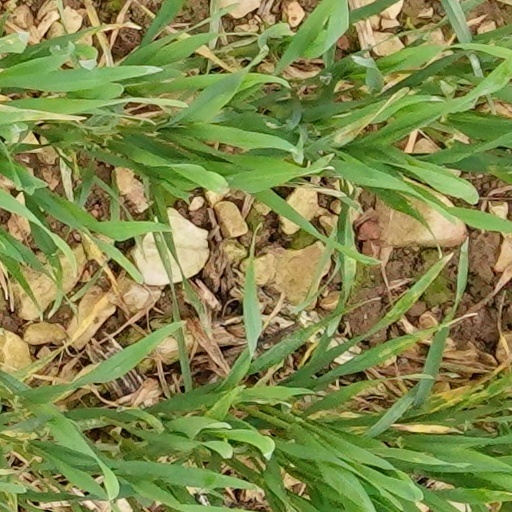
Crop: wheat